Bertram Cunningham

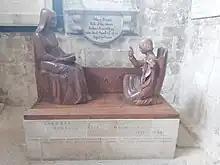
Memorial for Bertram Keir Cunningham in Winchester Cathedral

Cunningham died on 10 September 1944 in London, England. His funeral was held on 13 September 1944 at the Church of St John the Evangelist, Edinburgh.